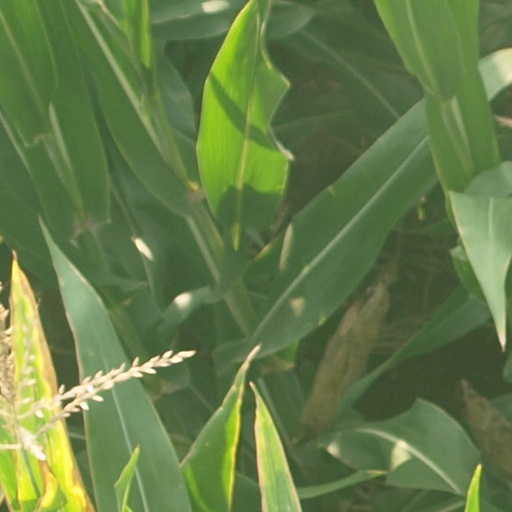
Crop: maize; corn